Beyond the Boundary

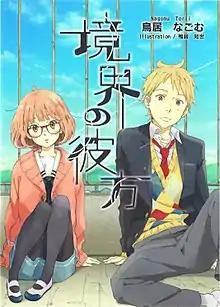
Cover of the first light novel volume featuring Mirai Kuriyama (left) and Akihito Kanbara (right)

is a Japanese light novel series written by Nagomu Torii, with illustrations by Tomoyo Kamoi. The work won an honorable mention in the Kyoto Animation Award competition in 2011. Kyoto Animation has published three volumes since June 2012. Set in Kashihara, Nara, this story follows a young boy named Akihito Kanbara who is an immortal being and half a spirit. After Akihito saves a girl named Mirai Kuriyama from committing suicide, he learns that she is a spirit world warrior their lives become intertwined.